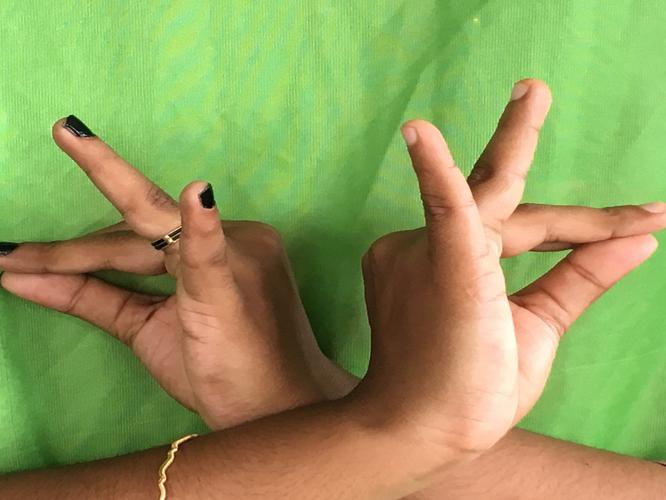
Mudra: Katakavardhana
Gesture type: double_hand